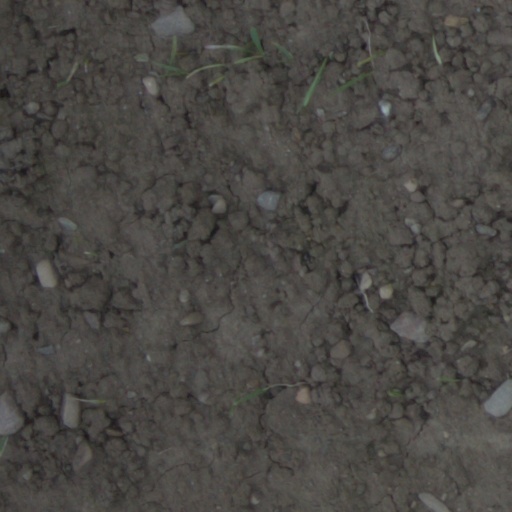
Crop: wheat